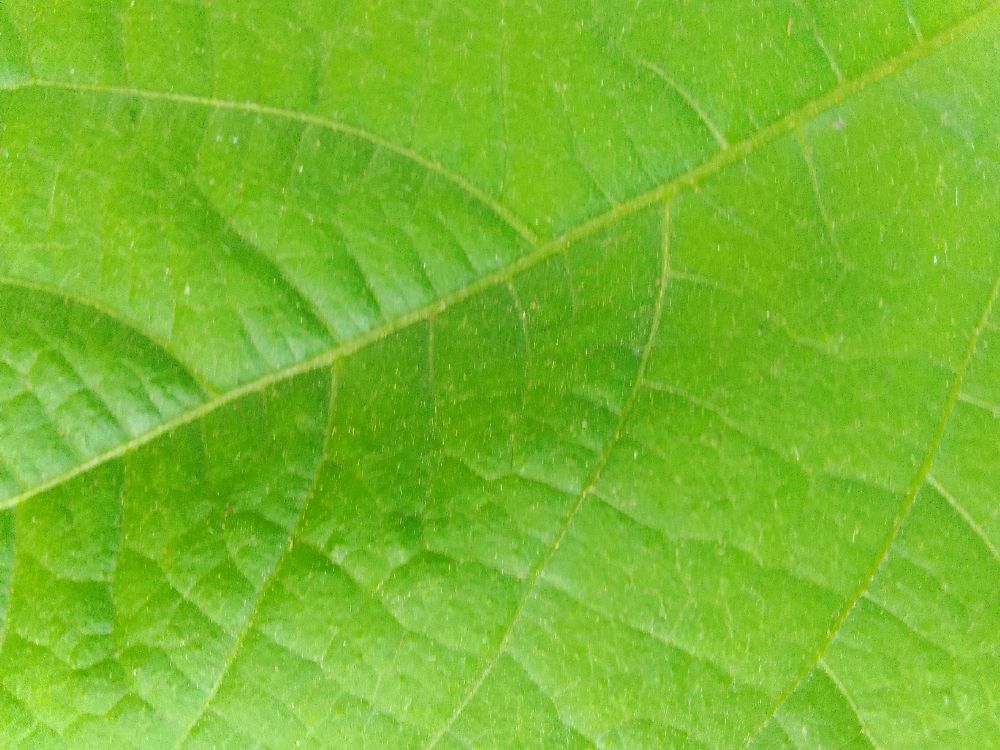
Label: healthy